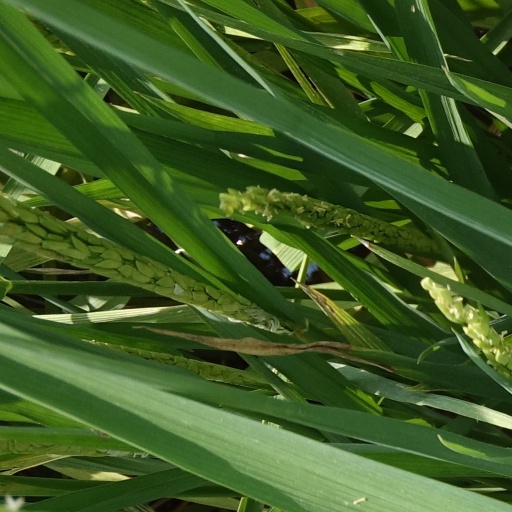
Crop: rice